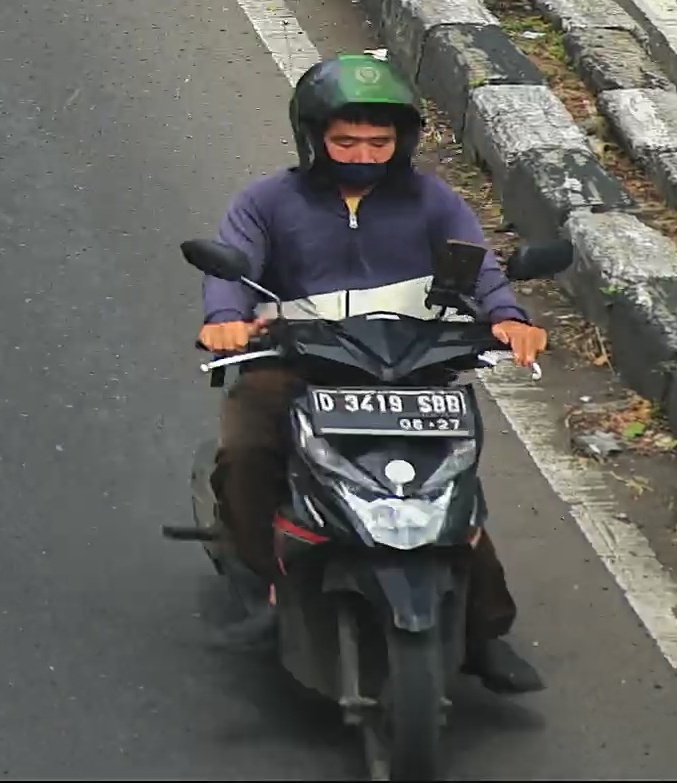
person-with-helmet: 1
person-without-helmet: 0